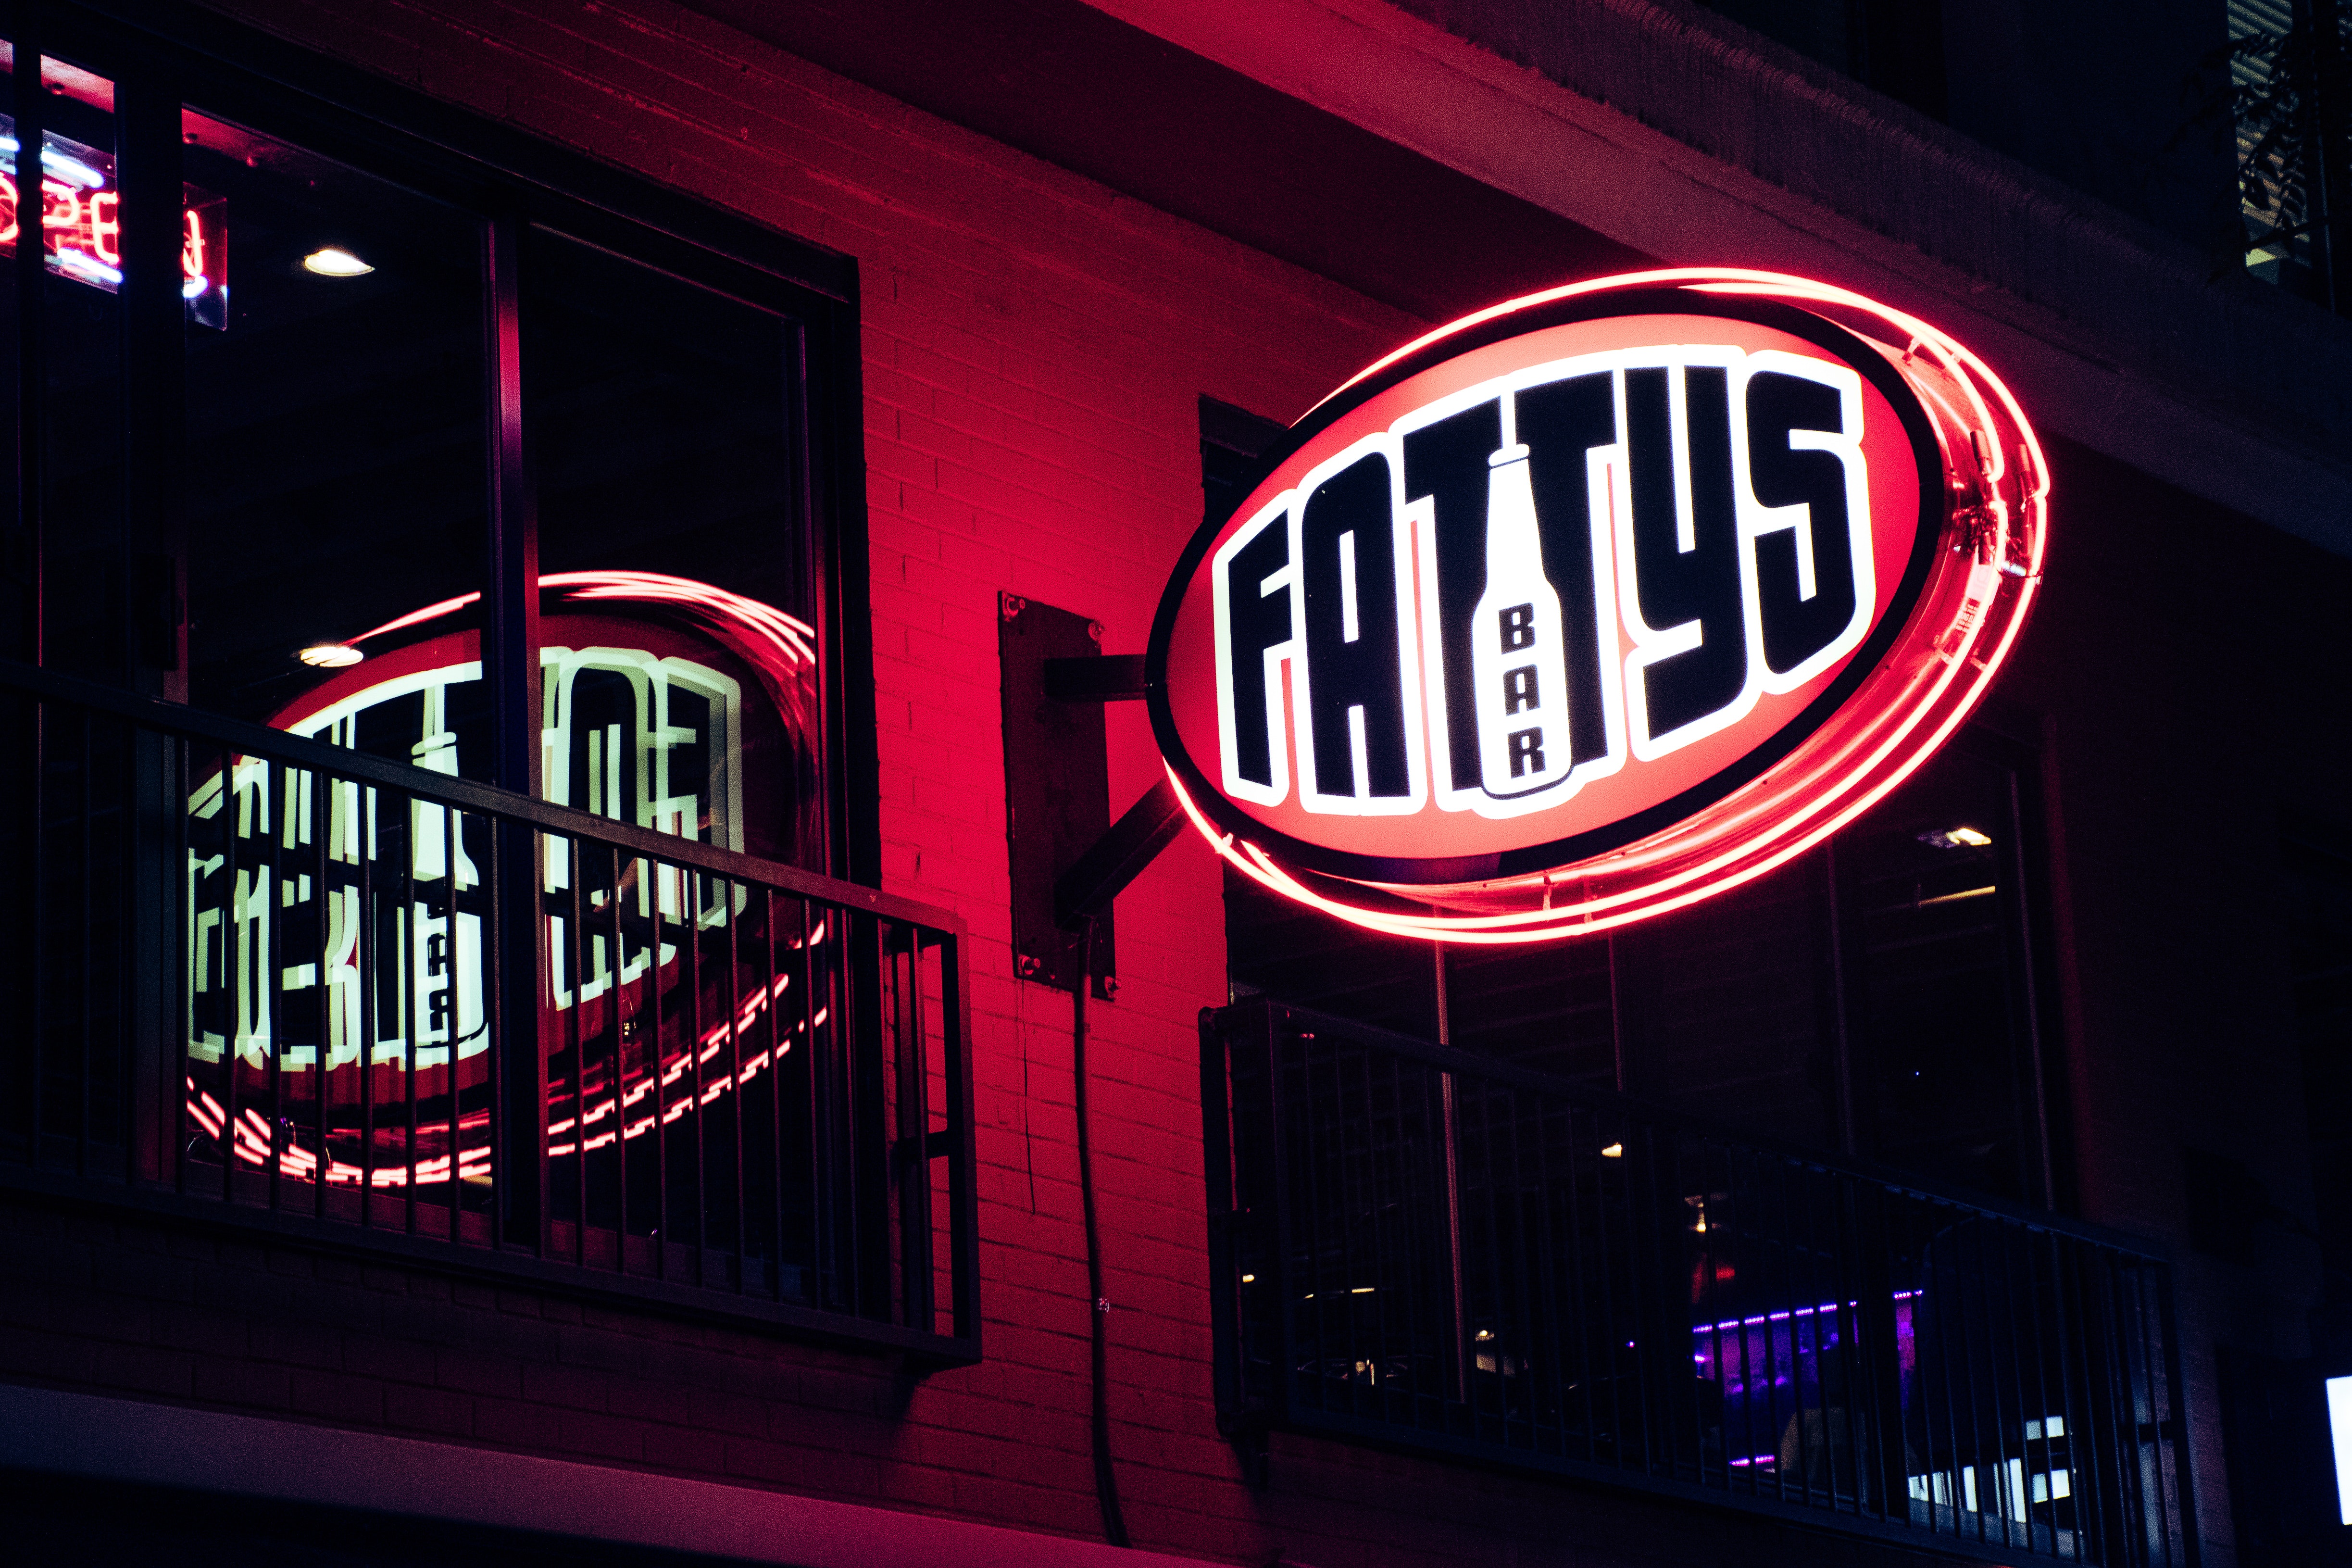
electronic signage, neon sign, neon, signage, led display, font, display device, Visual effect lighting, building, graphics